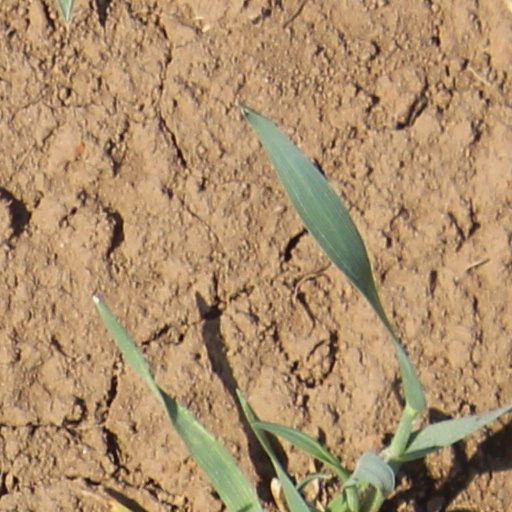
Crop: wheat